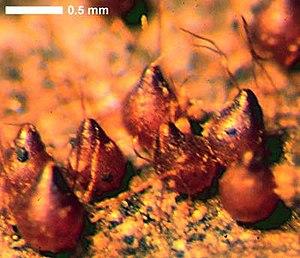
PérithèceItaliano: Ascomycota
Les Sordiariomycetes sont une classe de champignons ascomycètes.
Chez certains champignons ascomycètes, le périthèce est la fructification, en forme de bouteille, renfermant les asques. C'est un organe formé après la rencontre de deux filaments mycéliens et dans lequel se développent les asques.